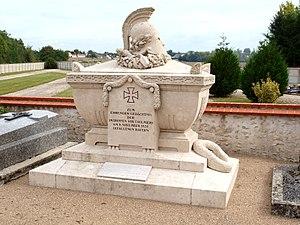
Coulmiers (Loiret, France)
Les monuments aux morts de la guerre de 1870 constituent les premiers exemples français de monuments rendant hommage aux Morts pour la Patrie citant à égalité les hommes de troupe et les officiers. Les premiers furent élevés dès les années 1870.
La bataille de Coulmiers est une bataille de la guerre franco-allemande de 1870 qui a lieu le 9 novembre 1870 près du village de Coulmiers situé à l'ouest d'Orléans dans le département du Loiret.